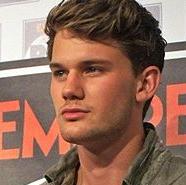
Age: 20